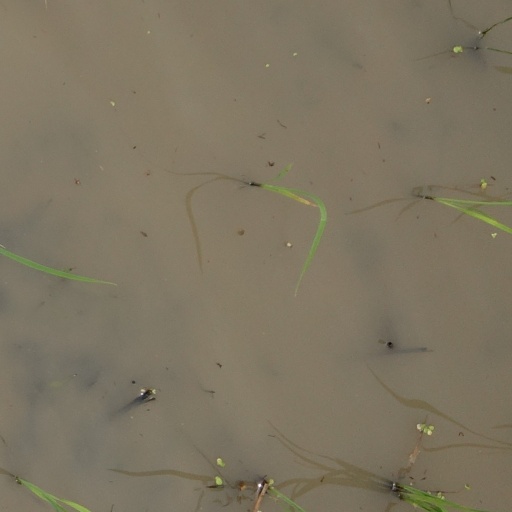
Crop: rice